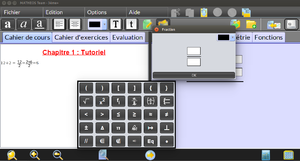
Présentation de l'insertion de formules mathématiques dans MathEOS
MathEOS est un logiciel shareware qui permet à un élève de collège de rédiger sur ordinateur un cours de mathématiques. Il est particulièrement adapté aux élèves souffrant d'un handicap, et en particulier aux élèves souffrant de dyspraxie.